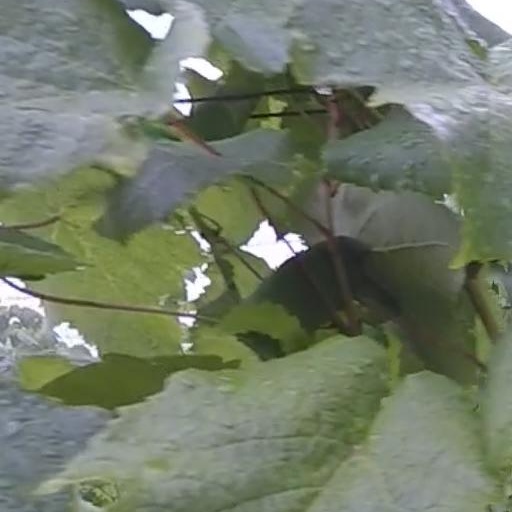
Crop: grape